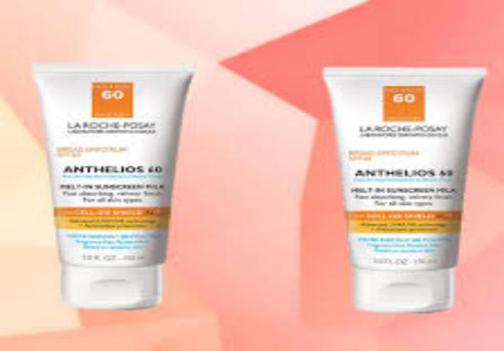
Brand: la roche-posay
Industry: Necessities